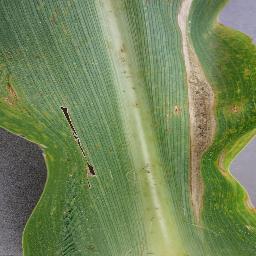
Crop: corn
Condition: (maize)_northern_blight